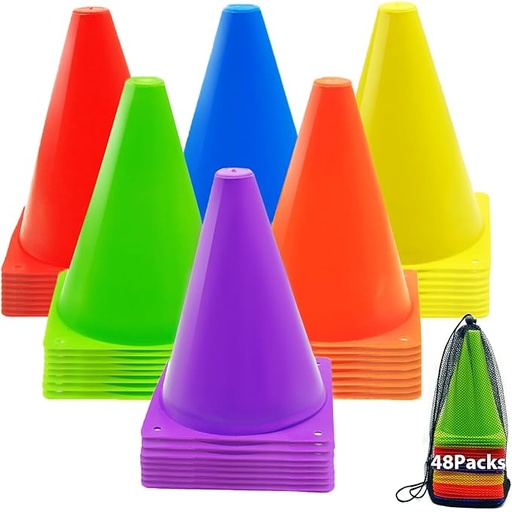
12/24/48Pcs Soccer Cones,7" or 9" Soccer Cones for Training, Multicolor Cones Sports Soccer Training Cones, Field Cones for Skating Basketball Football Drills Practice
About This MULTICOLOR SET: The soccer cones feature six bright and eye-catching colors, ensuring clear visibility in any weather or lighting conditions. Ideal for setting boundaries and promoting safe play during training sessions PORTABLE And PRACTICAL DESIGN: Each training cone stands 9" tall with a 5.5" base diameter, equipped with 4 holes for secure field placement. The included mesh drawstring bag allows for easy storage and transport of all cones. FLEXIBLE MATERIAL: The cones for sports are made of strong and flexible PP material,all the small cones for sports can retract into their original shapes even if they get trampled on or squeezed Value Package: Pacakag come with 48pcs 9" cones for sports in 6 different colors. Sufficient quantity will meet your daily sports training needs VERSATILE APPLICATIONS: The agility training equipment are suitable for a wide range of activities, including indoor and outdoor games, festive events, skating, bicycle obstacle courses, parking guidance, and even pet training
Brand: Tialero
Category: Sporting Goods > Athletics > General Purpose Athletic Equipment > Sports & Agility Cones